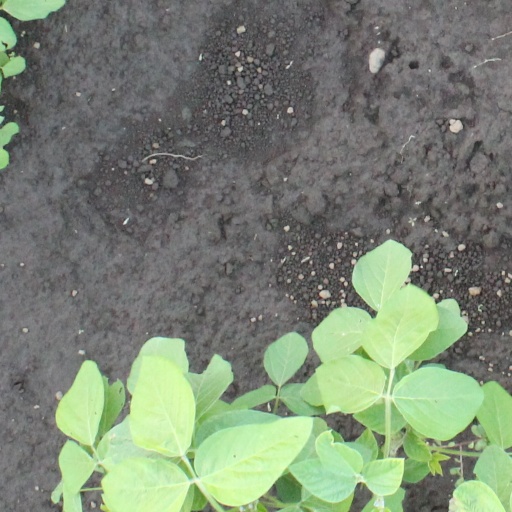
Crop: soybean